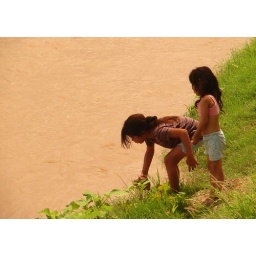
These two girls were playing throwing rocks by the shores of the river